2021 Hong Kong electoral changes

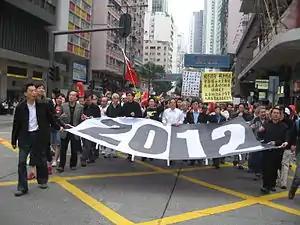
Pro-democracy protesters marched on 13 January 2008 demanding universal suffrage by 2012.

Since the transfer of sovereignty over Hong Kong in 1997, the democratic movement had been calling for genuine universal suffrage for the Chief Executive, the Legislative Council (LegCo) as enshrined in the Article 45 and the Article 68 of the Basic Law of Hong Kong. The National People's Congress Standing Committee (NPCSC) had repeatedly ruled out universal suffrage, first in 2004 and again in 2007. However, in the 2007 decision, NPCSC stated that the universal suffrage might be implemented in the 2017 Chief Executive election. As the 2012 electoral system being unchanged, the moderate democrats struck a deal with the Beijing authorities in the 2012 constitutional reform package in 2010 which allowed the enlargement of the Election Committee (EC) and the creation of the five new District Council (Second) seats to be nominated by the District Councillors and elected by popular vote.